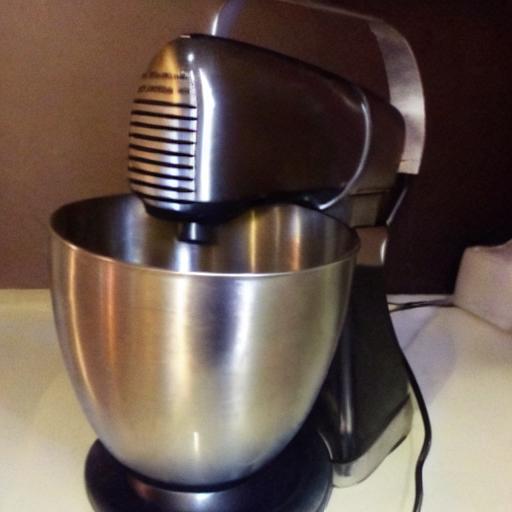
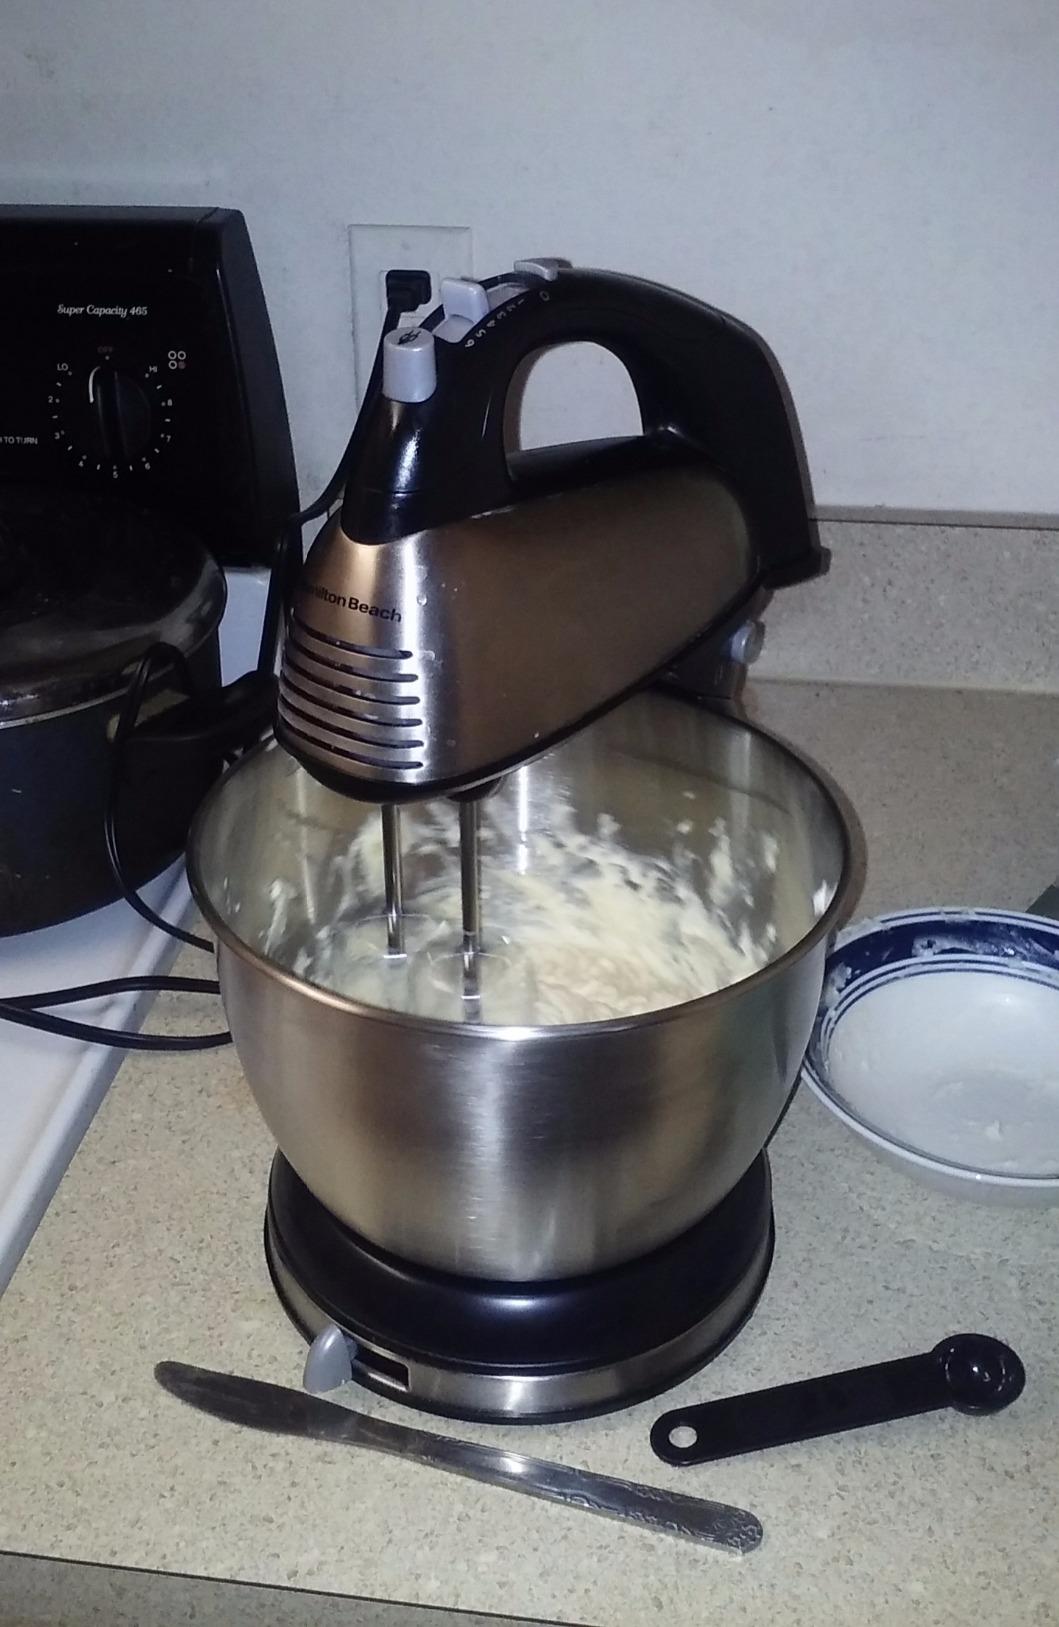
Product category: items_mixer
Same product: no